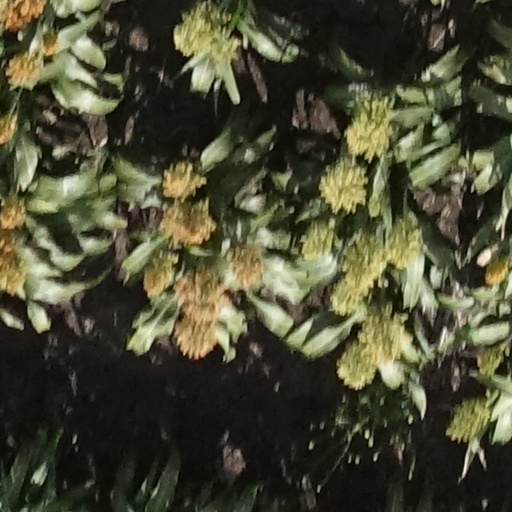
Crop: sorghum